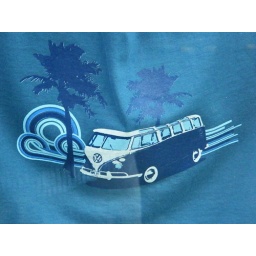
VW T-shirts spotted in shop windows in Falmouth, Cornwall.